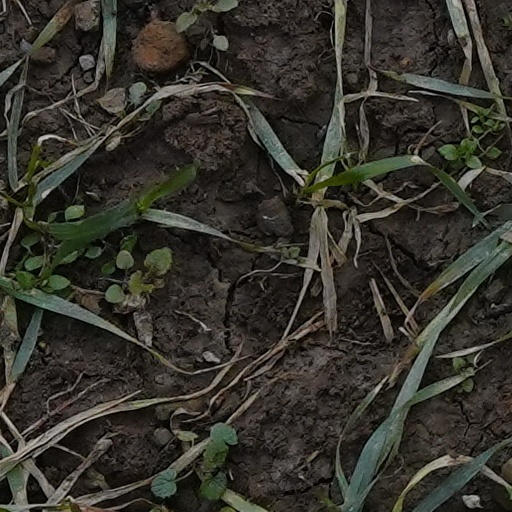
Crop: wheat